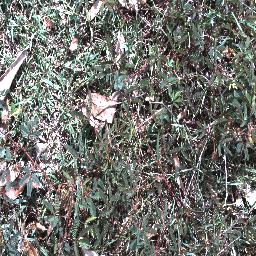
Label: negative